Rockville Centre, New York

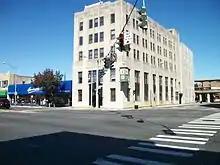
The headquarters of the Diocese of Rockville Centre on Sunrise Highway and North Park Avenue

Rockville Centre students attend the Rockville Centre Union Free School District, the Oceanside UFSD, and the Baldwin UFSD.